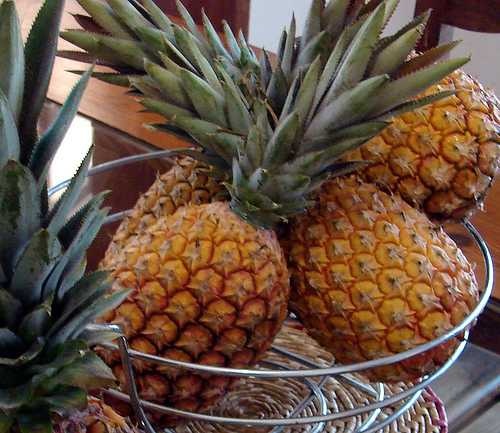
Label: Pineapple